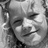
Emotion: happy